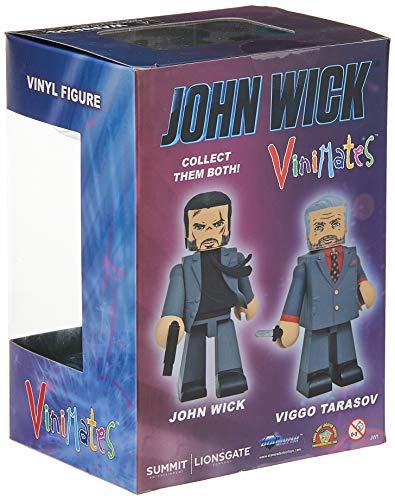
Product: DIAMOND SELECT TOYS John Wick Vinimate
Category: Toys & Games | Novelty & Gag Toys
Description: Collect John Wick Walking pose with pistol and viggo tarasov with Switchblade.
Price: $9.99
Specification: ProductDimensions:4x1.5x1inches|ItemWeight:6.1ounces|ShippingWeight:6.1ounces(Viewshippingratesandpolicies)|ASIN:B07JGLC3HR|Itemmodelnumber:OCT182231|Manufacturerrecommendedage:15yearsandup